Kenosha, Wisconsin

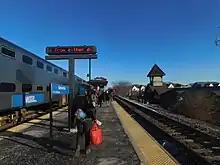
Kenosha station is served by Metra commuter rail to Chicago.

Kenosha's cuisine mirrors common food culture throughout Wisconsin. It is home to a variety of restaurants including multiple supper clubs and German-American venues. Additionally, the city is home to two award-winning drive-in burger stands, The Spot and Big Star. Mars Cheese Castle, a "cheese landmark", is also located in Kenosha. The city has the highest concentration of Italian-Americans in Wisconsin, and as such is rife with Italian-American cuisine, including many pizza restaurants and perhaps the most well-known Italian grocery and delicatessen in Wisconsin, Tenuta's.